Andrea Pirlo

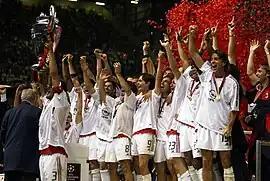
AC Milan celebrating after defeating Juventus 3–2 on penalties to win the 2002–03 UEFA Champions League

Pirlo led Serie A in the 2002–03 season in four categories – passes played (2589), ball possession (123 hours played and 39 minutes), successful balls (661), and successful passes (2093); he averaged almost 90 passes per game throughout the season. During this season, his second with the club, he also managed a career-best of 9 goals in Serie A, as Milan finished the league in third place, also winning the Coppa Italia over Roma, and the UEFA Champions League, beating out Italian rivals and 2003 Serie A champions Juventus in the final 3–2 on penalties, following a 0–0 draw after extra-time. The following season saw Pirlo win the 2003 UEFA Super Cup with Milan over Porto, although the Rossoneri lost to Juventus on penalties in the 2003 Supercoppa Italiana following a 1–1 draw after extra time; during the match, Pirlo scored on a penalty in extra time, and once again in the shoot-out. Milan would also miss out on the 2003 Intercontinental Cup, losing out on penalties once again, to Boca Juniors, following a 1–1 draw after extra-time; on this occasion, Pirlo missed his penalty in the shoot-out, after previously setting up Milan's opening goal of the match. Pirlo would celebrate winning his first Serie A title with Milan during the 2003–04 season however, following up the scudetto with the 2004 Supercoppa Italiana over Lazio.